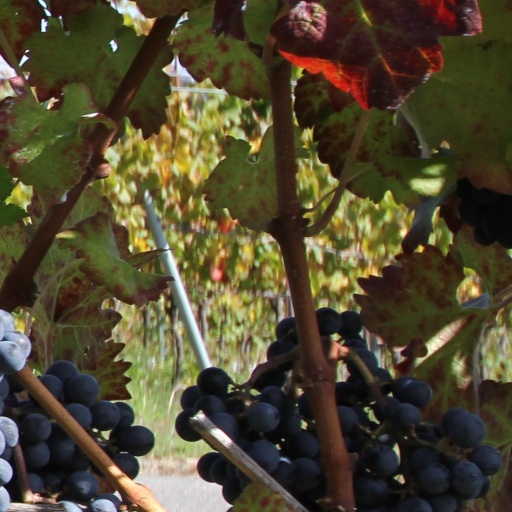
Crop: grape